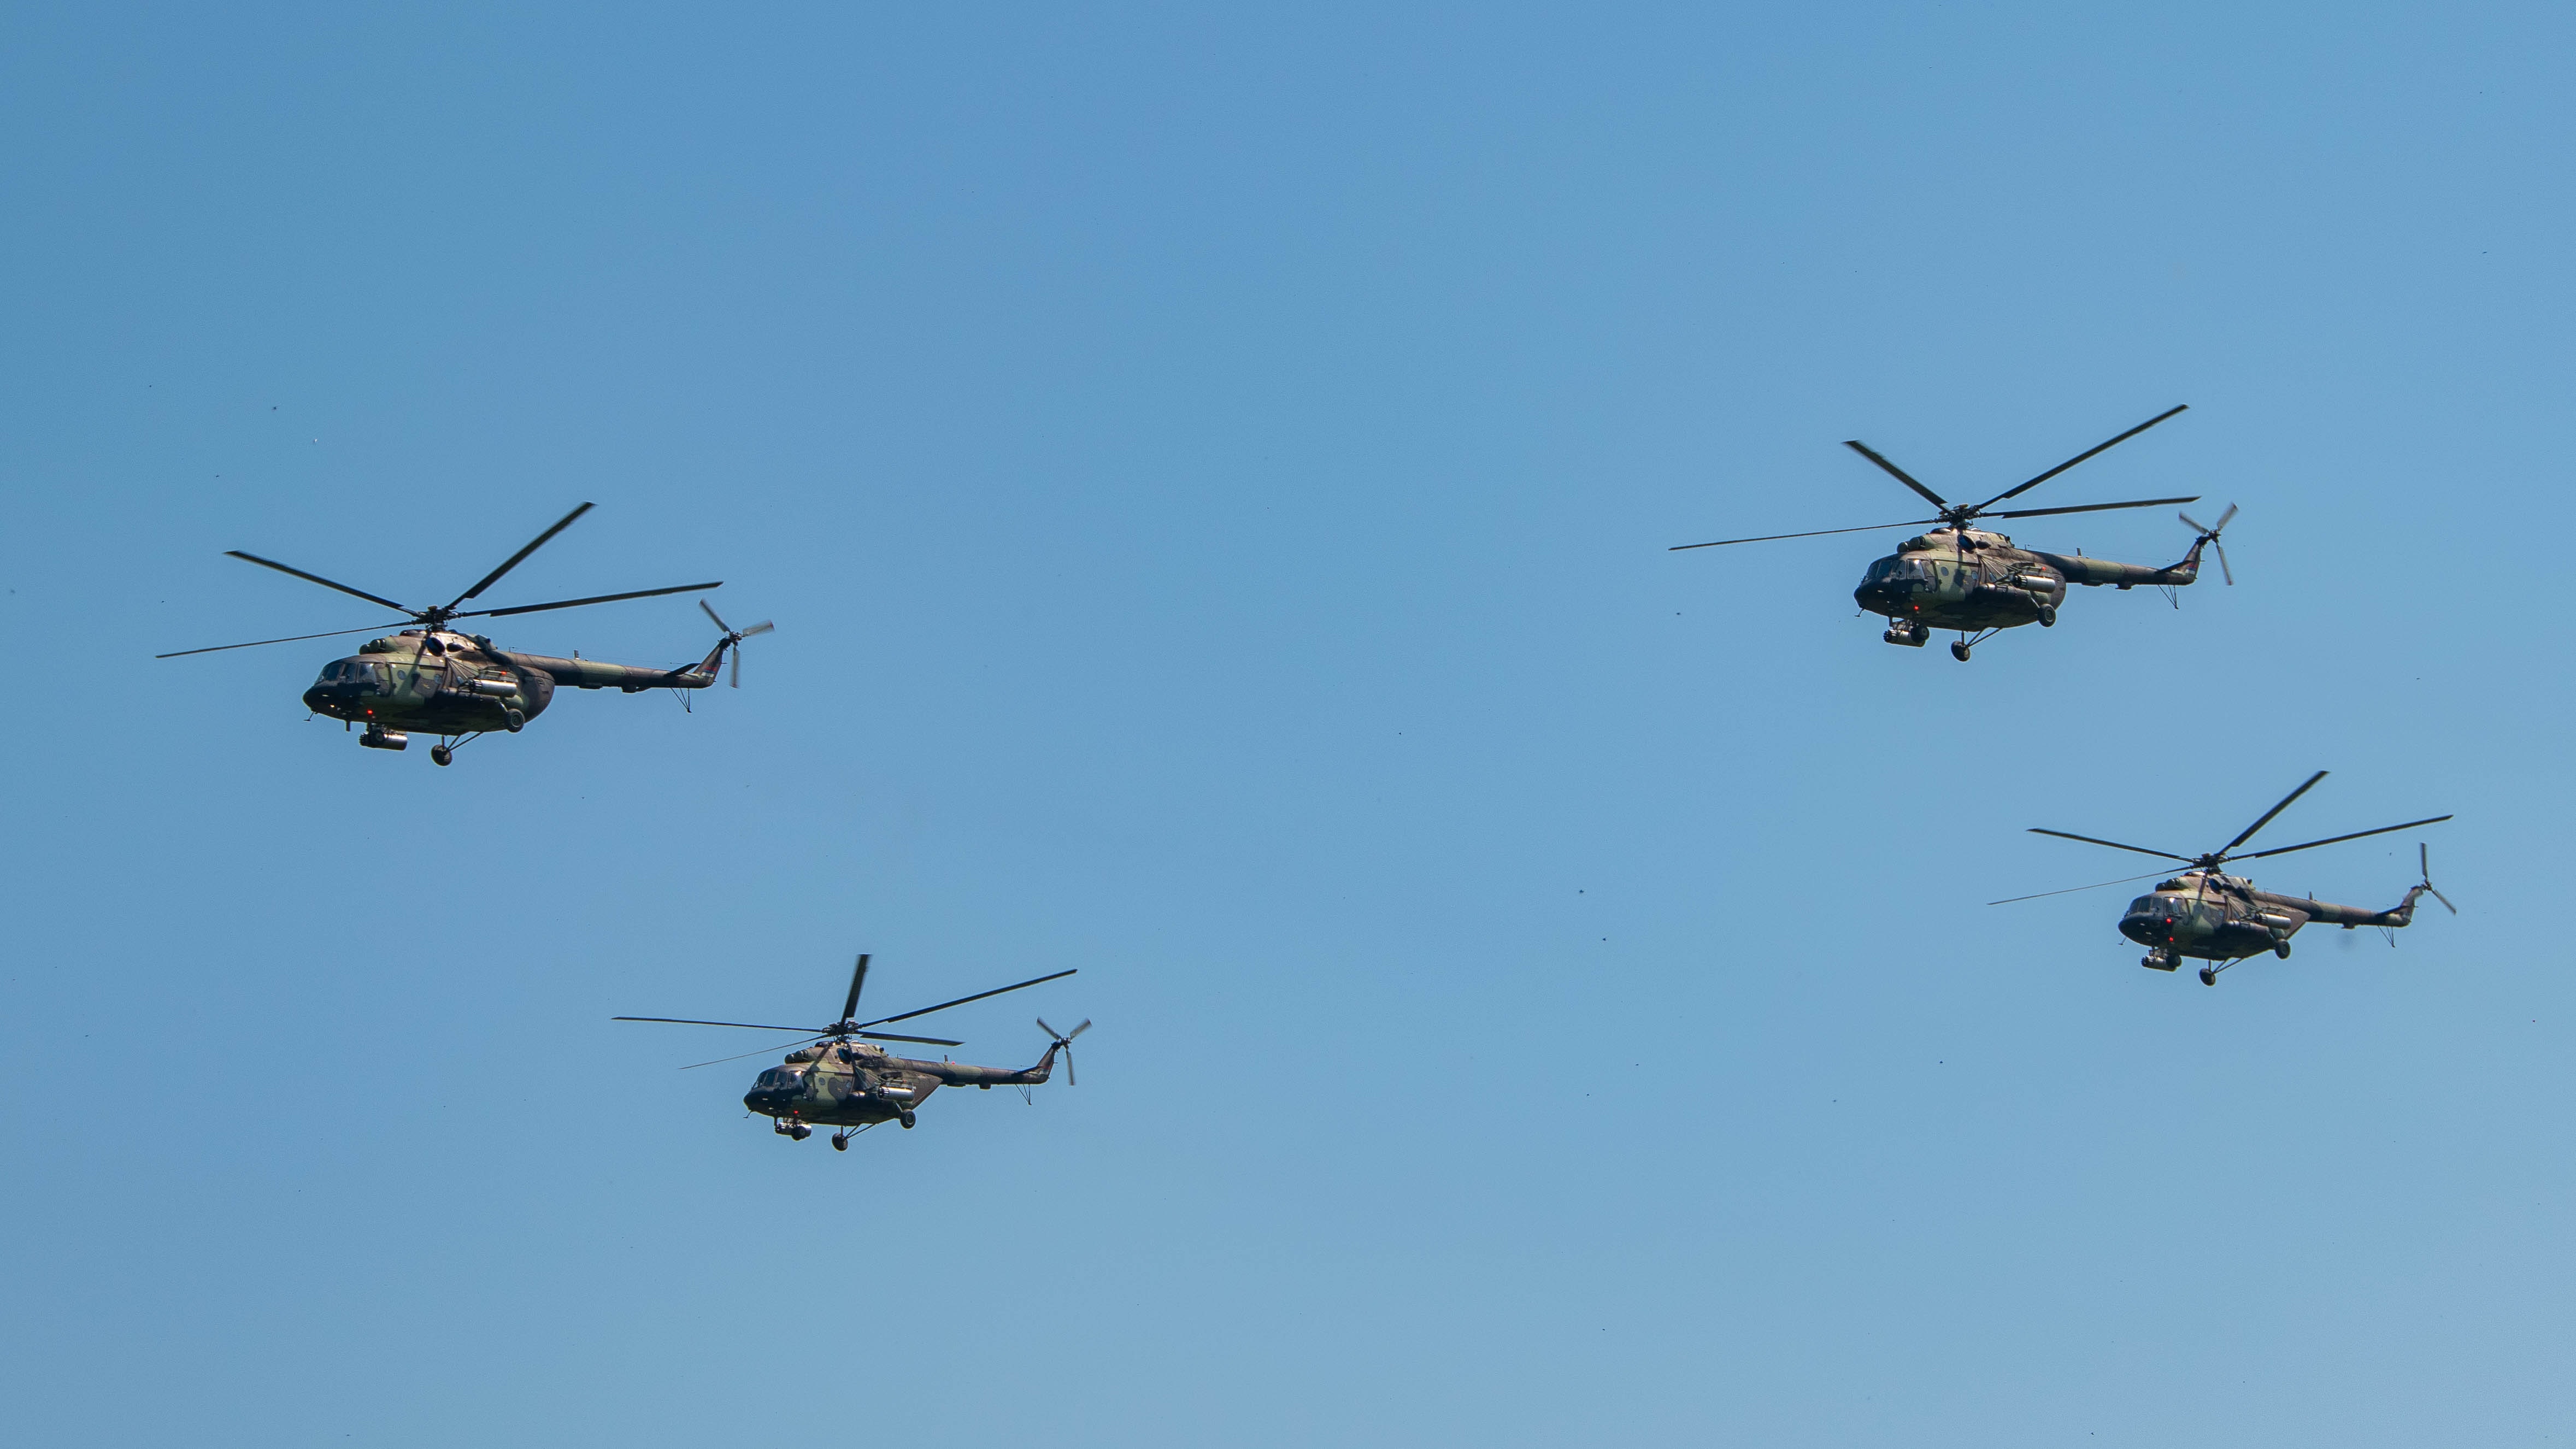
sky, vehicle, helicopter, rotorcraft, military helicopter, helicopter rotor, aircraft, aviation, mode of transport, military aircraft, air travel, event, aerospace manufacturer, flight, rotor, air force, transport